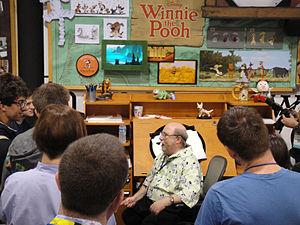
Winnie l’ourson est le 120ᵉ long-métrage d'animation et le 51ᵉ « Classique d'animation » des studios Disney. Mettant en scène Winnie l’ourson et les autres personnages créés par A. A. Milne, il est réalisé par Stephen J. Anderson et Don Hall, et sorti en 2011.
Les Aventures de Winnie l'ourson ou Les Merveilleuses Aventures de Winnie l'ourson au Québec est le 28ᵉ long métrage d'animation et le 22ᵉ « Classique d'animation » des studios Disney. Sorti en 1977 et basé sur les personnages d'Alan Alexander Milne créés en 1926, ce film est en fait la réunion de trois moyens métrages préexistants : Winnie l'ourson et l'Arbre à miel, Winnie l'ourson dans le vent et Winnie l'ourson et le Tigre fou, agrémentés de transitions inédites.